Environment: real
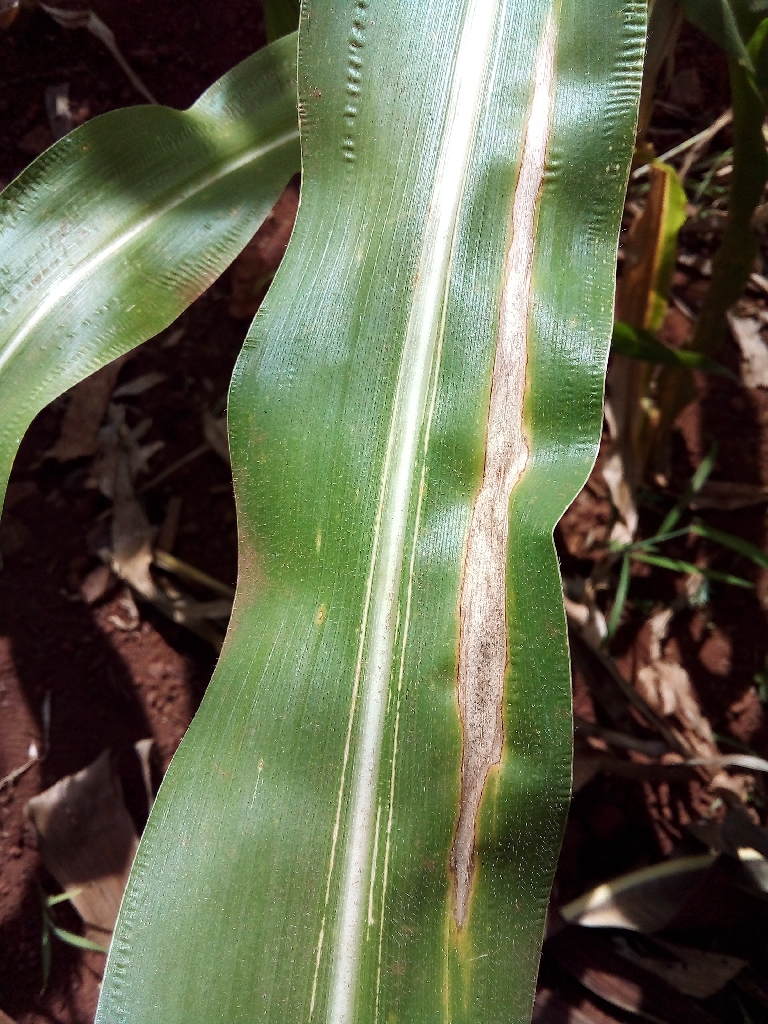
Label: northern_corn_leaf_blight